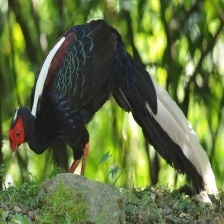
Species: SWINHOES PHEASANT
Scientific name: LOPHURA SWINHOII